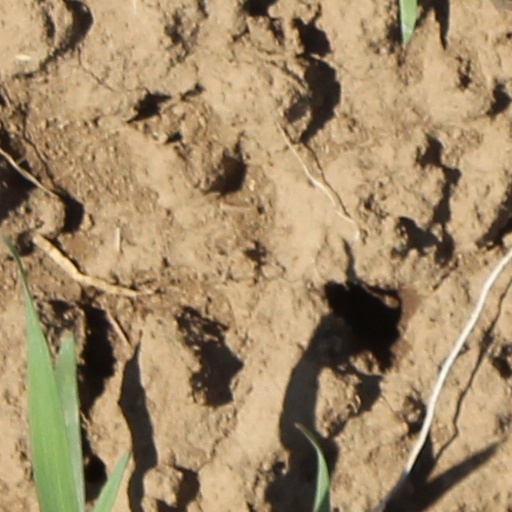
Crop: wheat